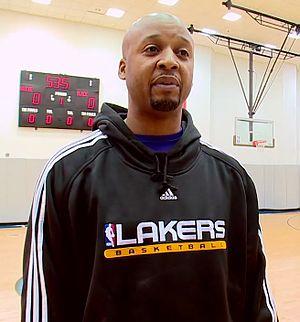
Brian Keith Shaw est un ancien joueur américain de basket-ball et actuellement entraîneur. Il pouvait évoluer aux deux postes de meneur de jeu et d'arrière.